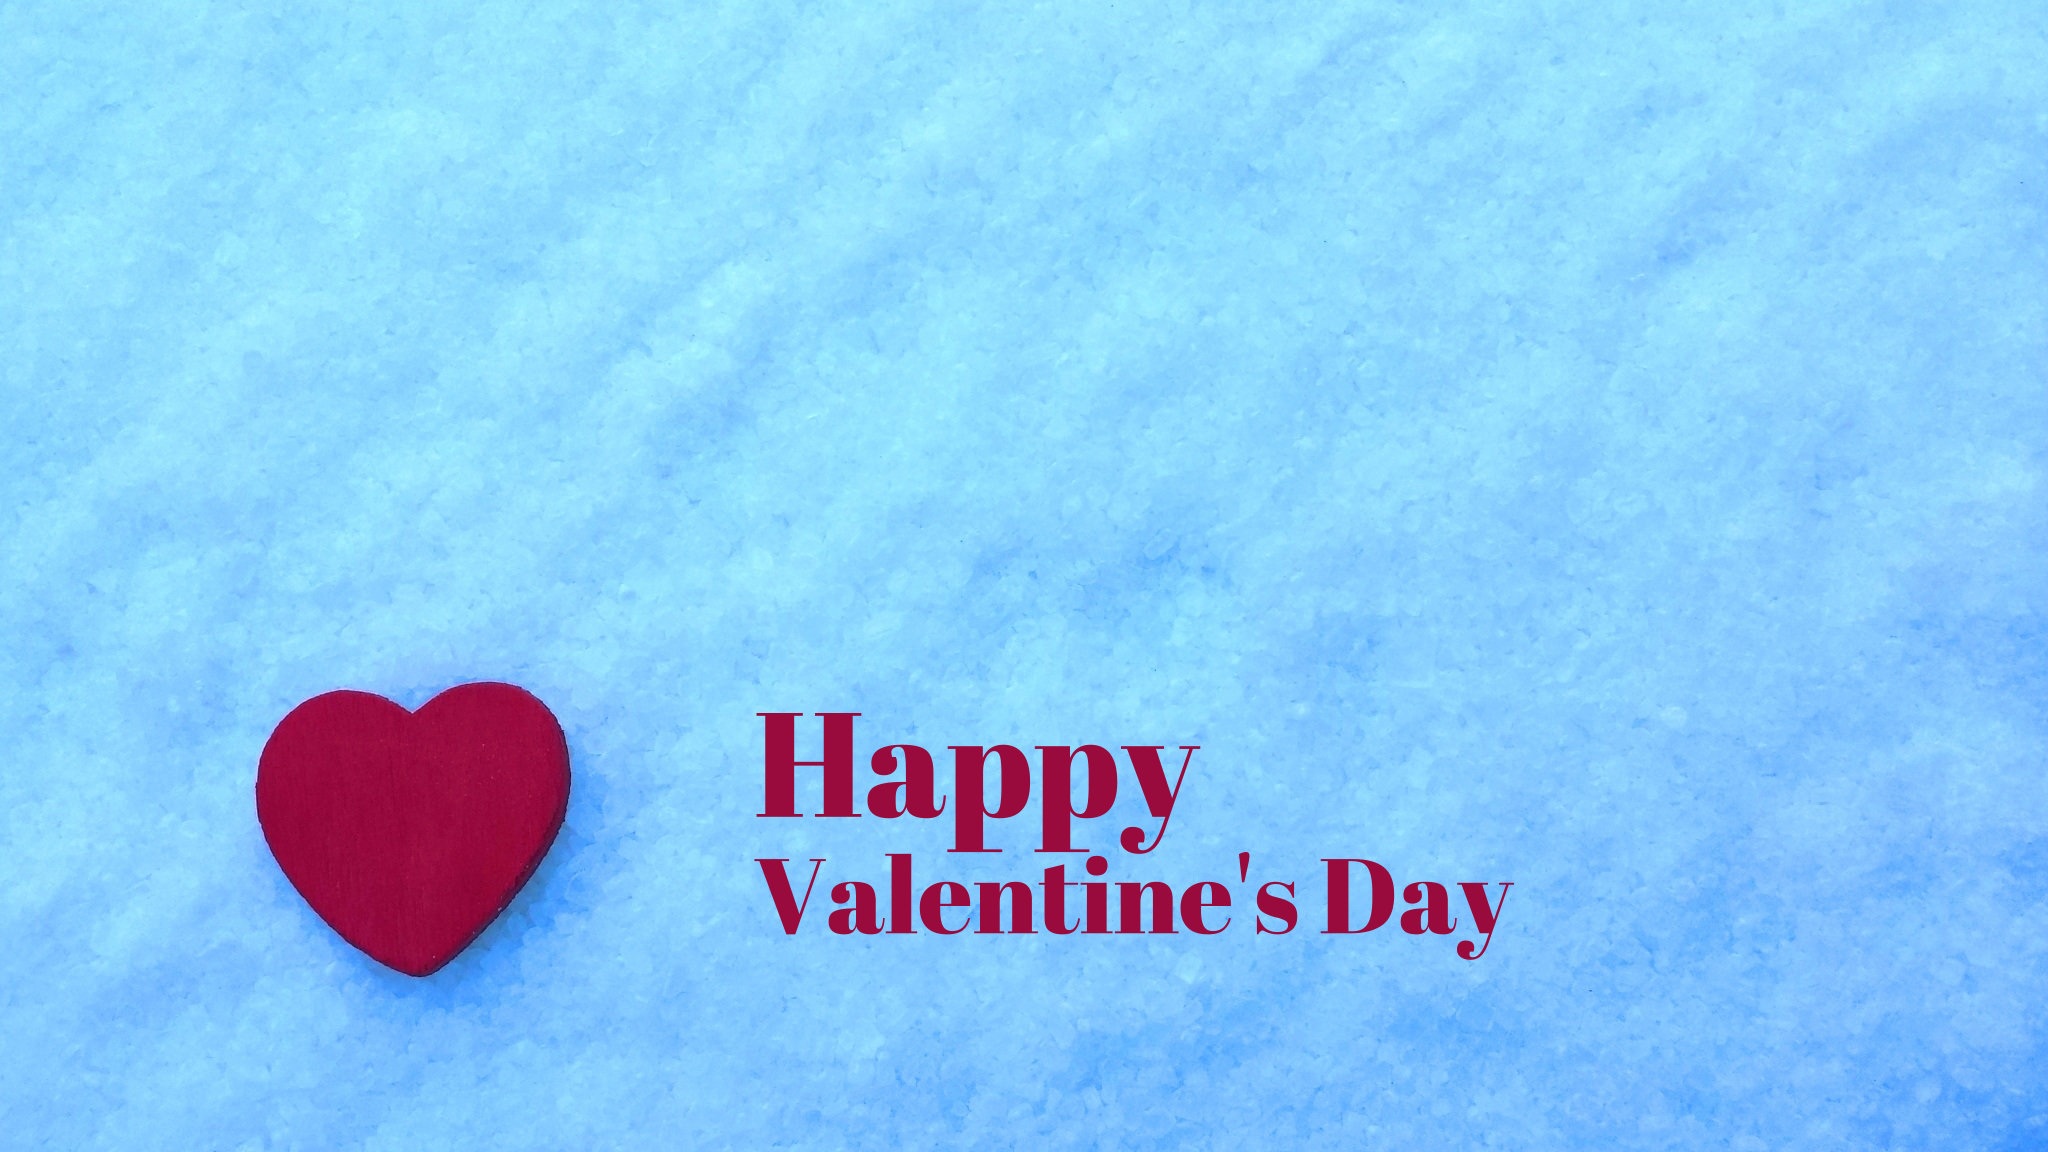
love, heart, blue, card, brand, human body, font, happiness, logo, text, joy, organ, wishes, valentine's day, the ceremony, the feast of the, yczeniowa card